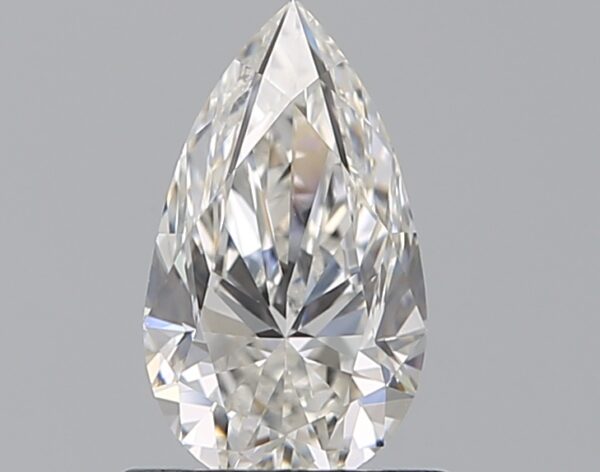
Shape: pear
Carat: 0.75
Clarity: VS1
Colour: G
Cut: EX
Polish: EX
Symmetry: VG
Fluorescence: M
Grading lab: GIA
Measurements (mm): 8.32 x 4.78 x 3.06